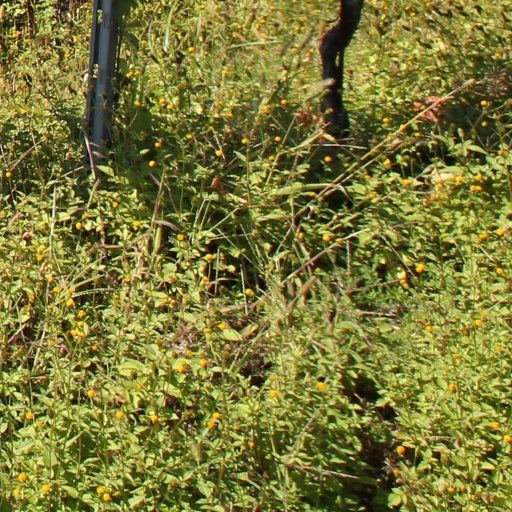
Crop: grape